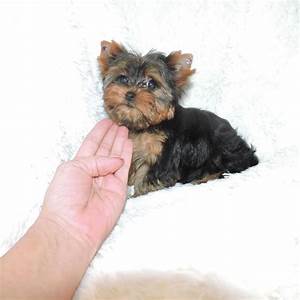
Label: dog